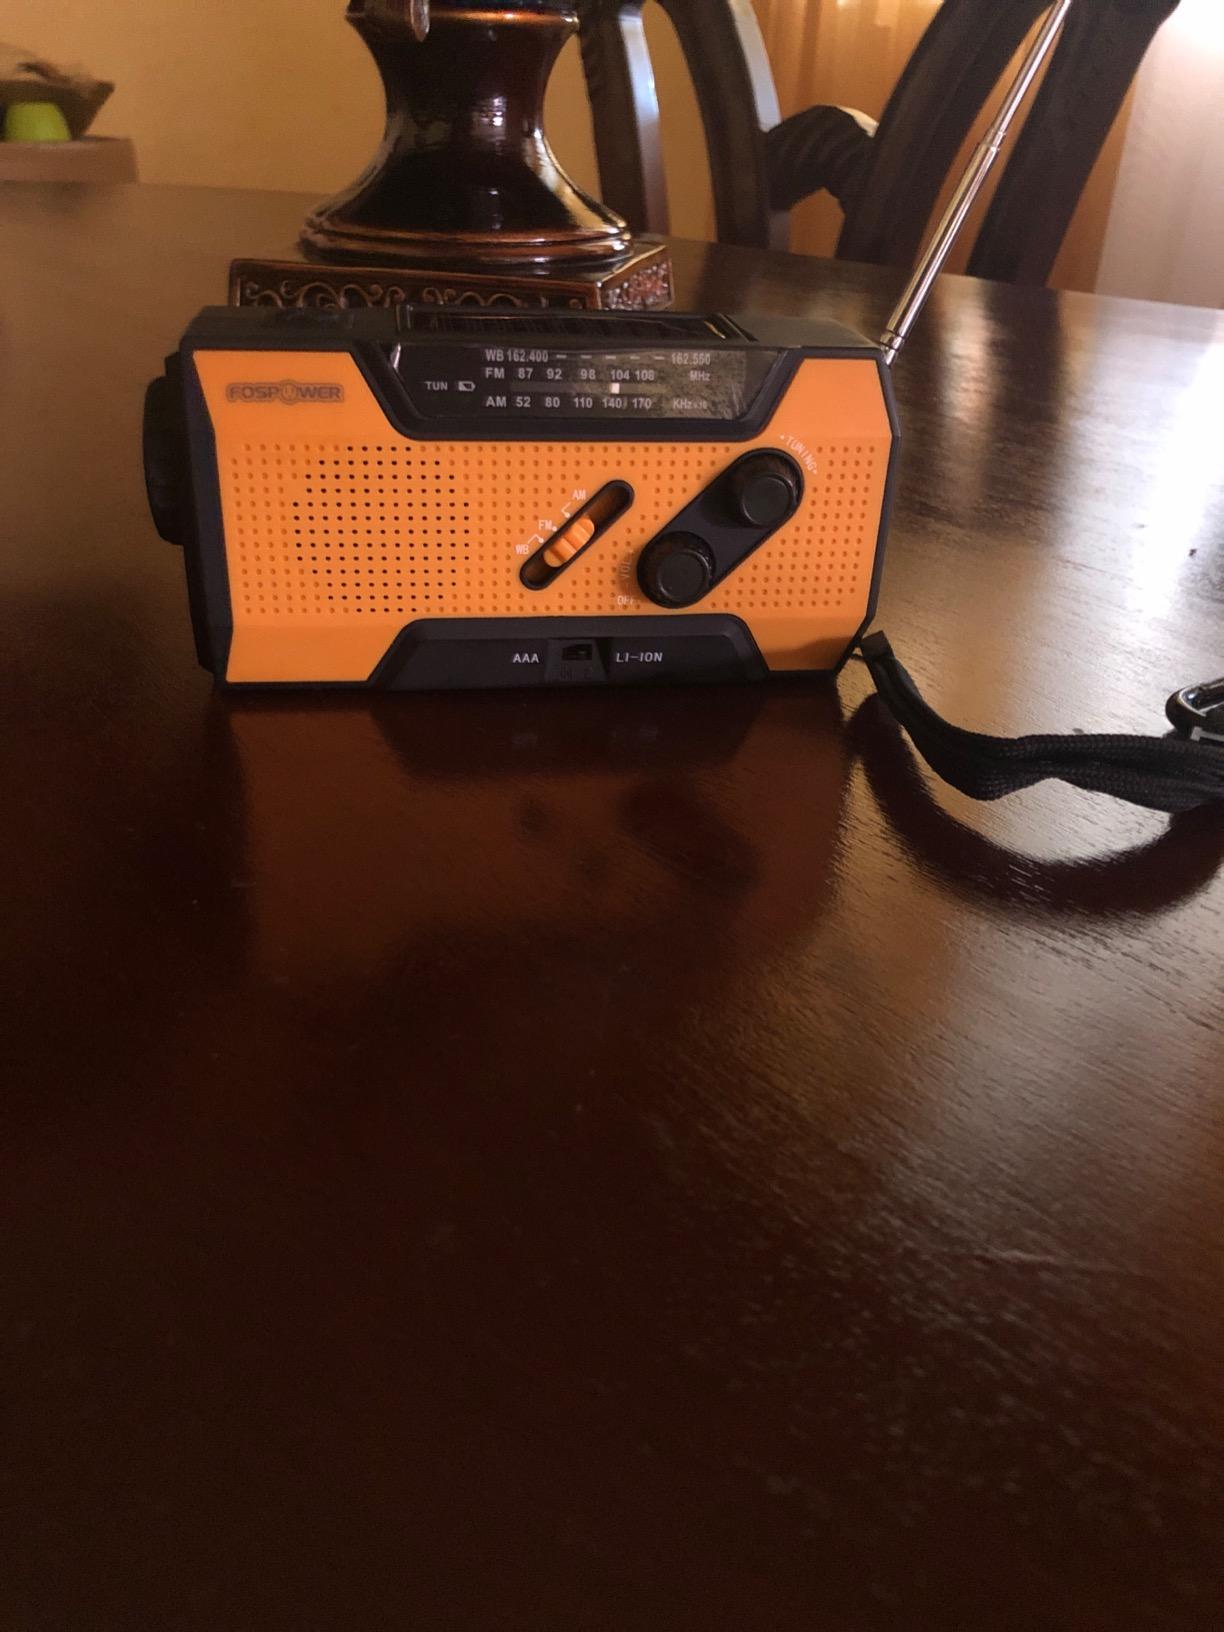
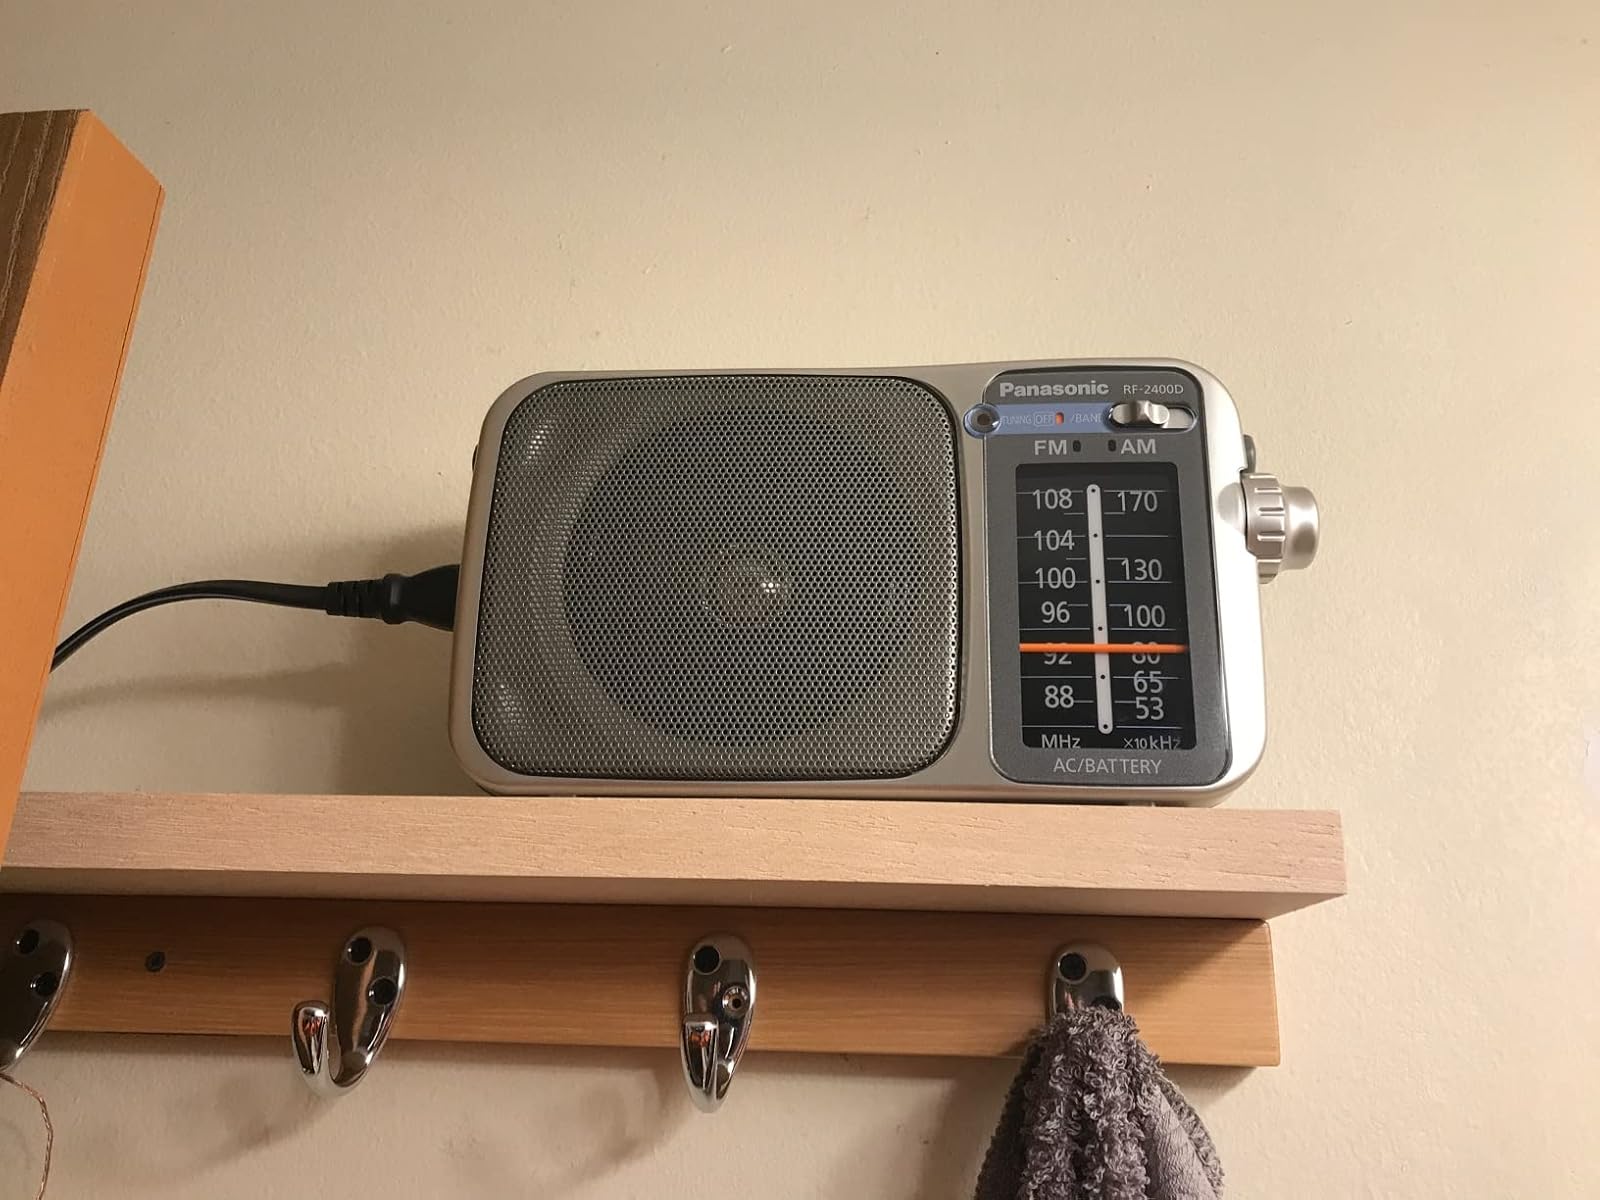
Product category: radio
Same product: no